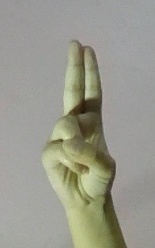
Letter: taa